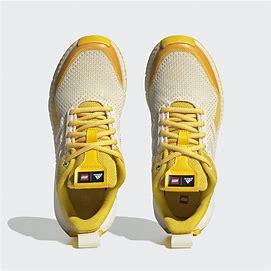
Brand: Adidas
Model: Lego Sport Pro